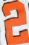
Number: 2